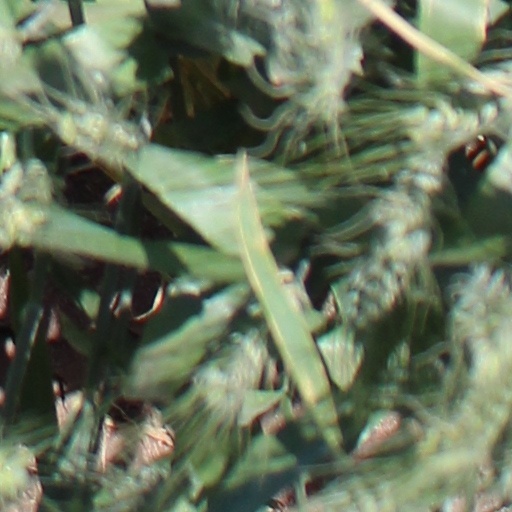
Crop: wheat